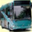
Label: bus